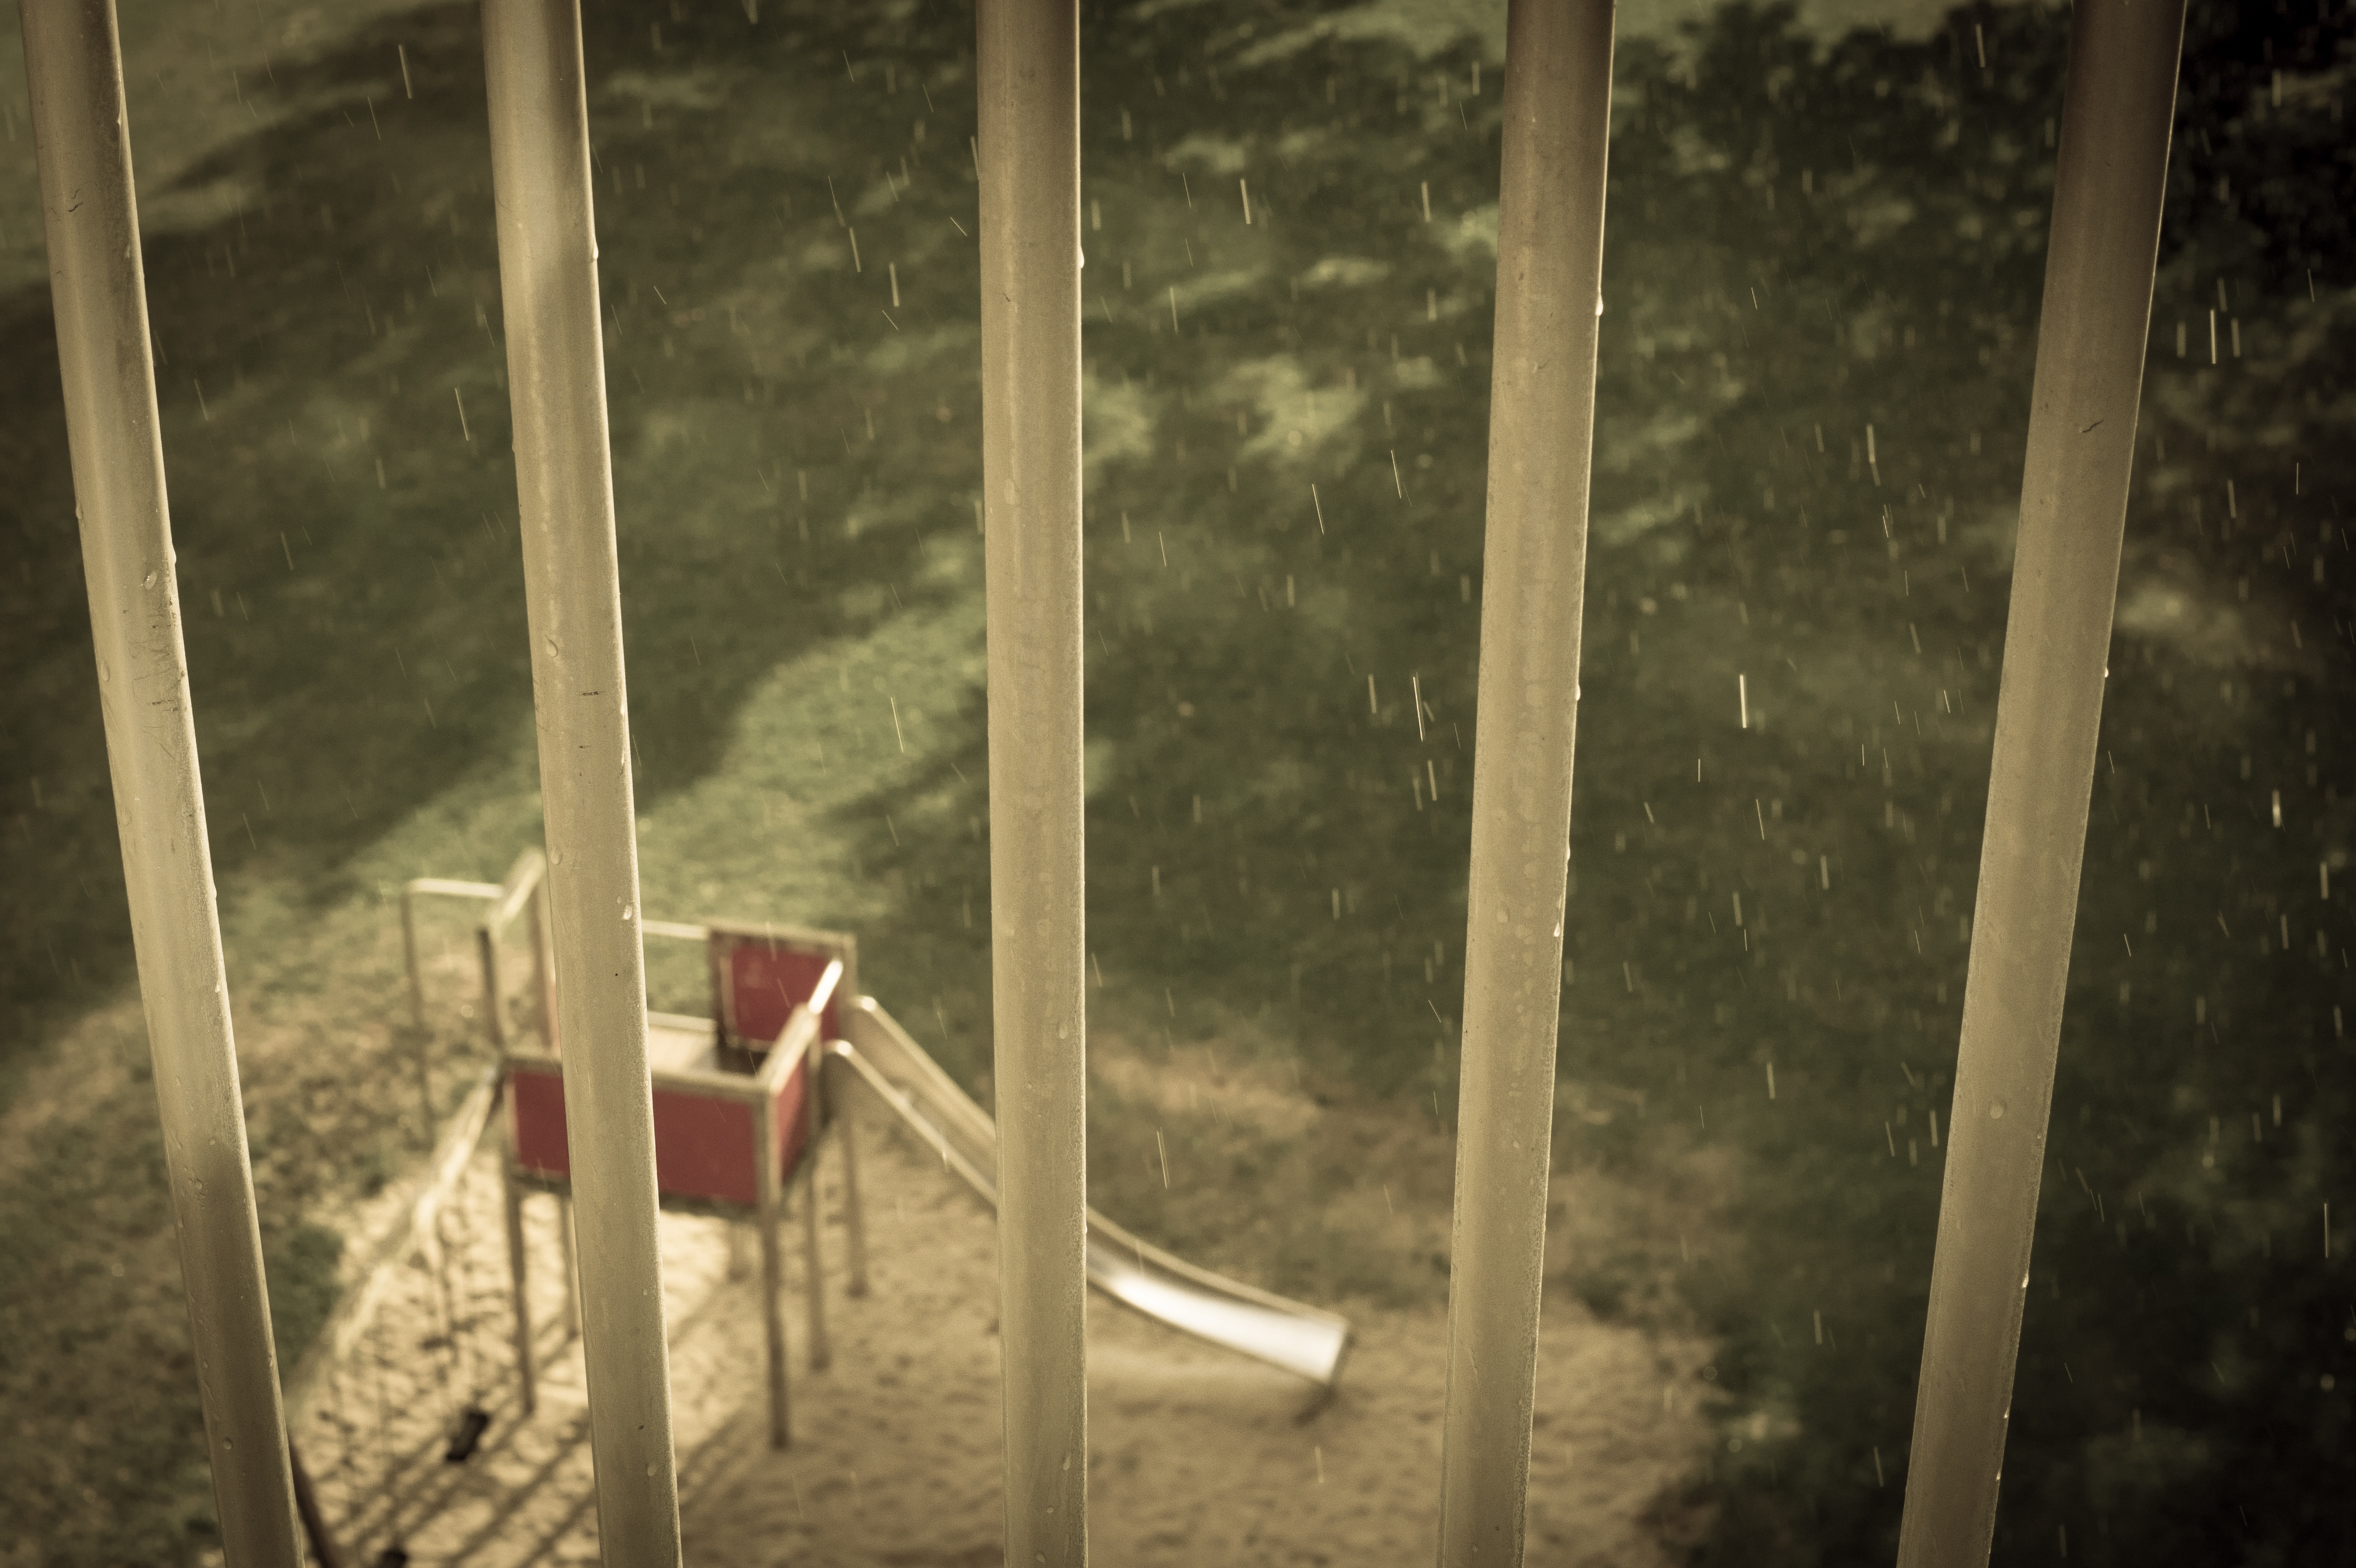
grass, sunlight, rain, window, bars, playground, parc, slide, play structure